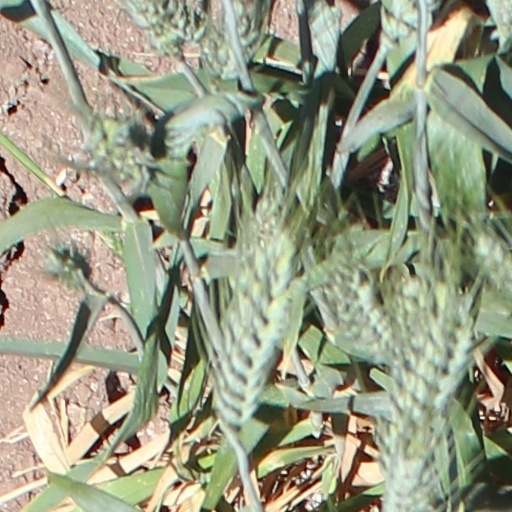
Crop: wheat